Tanks of the United States in the Cold War

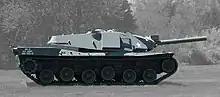
American prototype of the MBT-70.

In 1963, the M60 was upgraded to the M60A1. This variant, which stayed in production until 1980, featured a larger, better-shaped turret and improvements to the armor protection and shock absorbers. Later versions were equipped with a stabilization system for the main gun and coaxial machine gun, along with Passive night vision sights for gunner, commander, and driver.